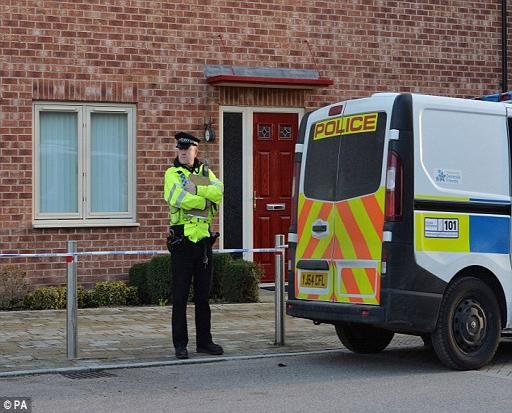
at the scene , police vehicles surrounded a cordon which stretched across a row of modern , terraced houses